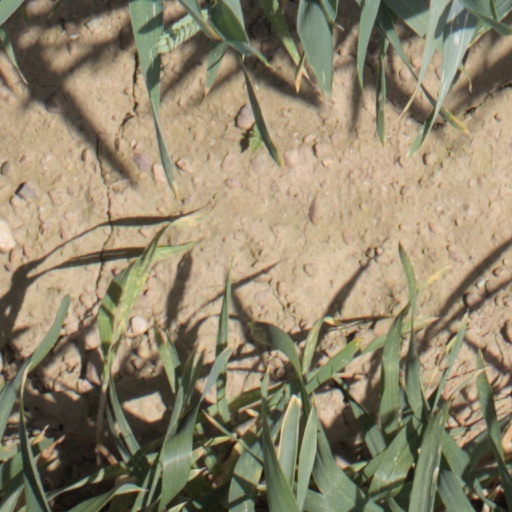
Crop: wheat